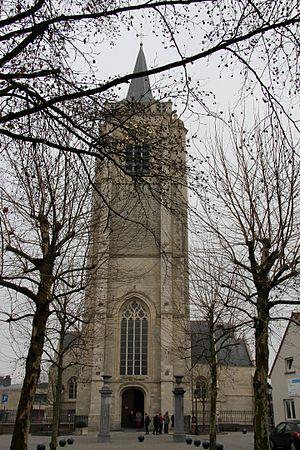
La famille van Dievoet est une famille de la noblesse belge descendant de Émile, baron van Dievoet, ministre de la Justice membre du parti catholique.